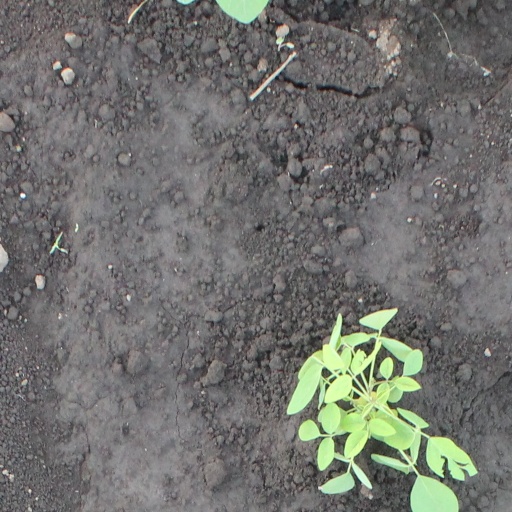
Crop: soybean